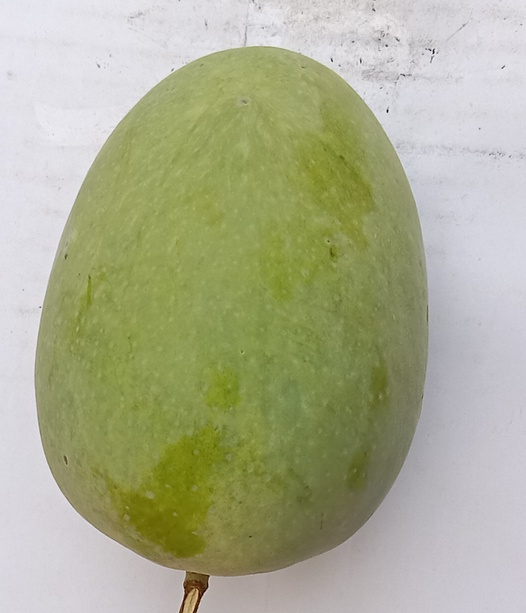
Mango variety: Anwar Ratool